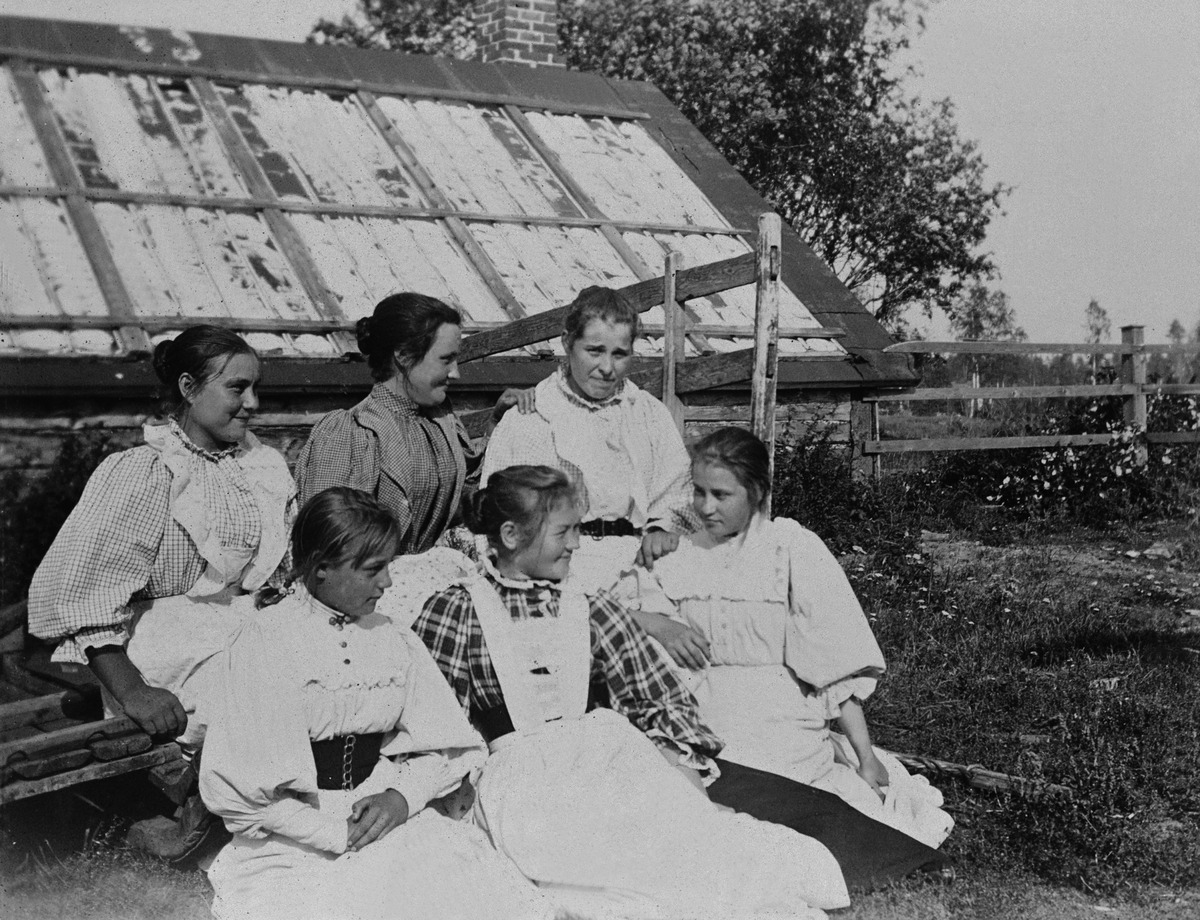
Lauttasaaren kartanon pihalla
sisällön kuvaus: Lauttasaaren kartanon pihalla. (= Otavantie 10). mustavalkoinen
Kuvaaja: Mitterhusen, Karl, valokuvaaja
Ajankohta: kuvausaika 1896
Paikka: Suomi, Uusimaa, Helsinki, Lauttasaari Helsinki, Otavantie 10
Aiheet: saaret, kartanot, pihat, kesä, naiset, lapset, tytöt, naisten puvut, esiliinat, lastenvaatteet, aidat